Anti-communism

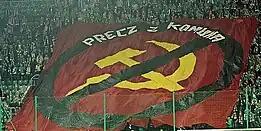
Polish anti-communist activists with a banner reading "Down with Commune" during a Śląsk Wrocław football match in March 2012

Anti-communism is political and ideological opposition to communist beliefs, groups, and individuals. Organized anti-communism developed after the 1917 October Revolution in Russia, and it reached global dimensions during the Cold War, when the United States and the Soviet Union engaged in an intense rivalry. Anti-communism has been expressed by several religious groups, and in art and literature. Anti-communism has been an element of many movements and different political positions across the political spectrum, including anarchism, centrism, conservatism, fascism, liberalism, nationalism, social democracy, socialism, leftism, and libertarianism, as well as broad movements resisting communist governance.